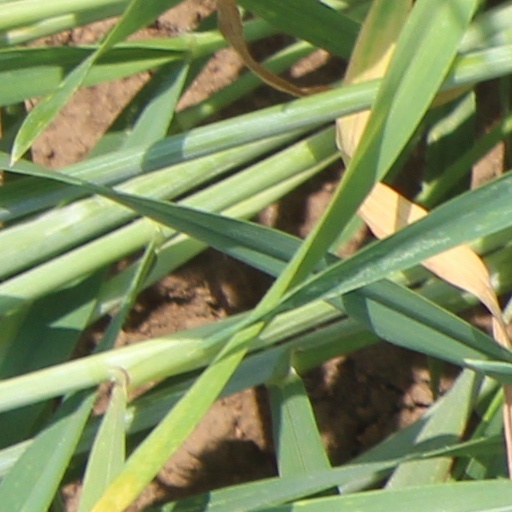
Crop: wheat